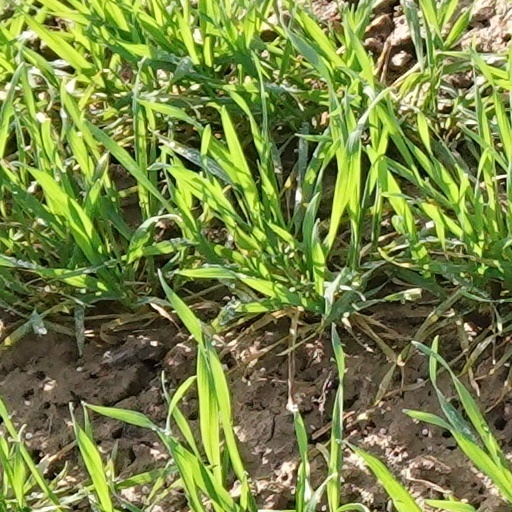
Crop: wheat